Trevor Chute

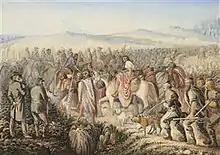
Gustavus von Tempsky's depiction of the January 1866 "forest march"

After developing a strategy for offensive operations with his primary subordinate in Taranaki, Colonel Henry Warre, Chute began his march from Wanganui on 3 January 1866 with a force of 620 men. Sweeping across the south and centre of Taranaki, his expedition, a mixture of British soldiers, local militia and "kūpapa" (pro-Government Māori), destroyed several, mostly undefended, villages between the Waitōtara River and Mount Egmont. His tactics were direct; little reconnaissance was carried out when preparing for attacks on villages and instead his force simply mounted a frontal assault, taking few prisoners. After destroying a traditional "pā" on 14 January, he then commenced a 9-day "forest march", a journey across the eastern base of Mount Egmont to New Plymouth. This march, which would have typically taken two or three days, almost resulted in disaster. He and his men became lost and exhausted their supplies. Reduced to eating their pack horses, a supply column brought relief and Chute and his men arrived in New Plymouth on 3 February 1866.